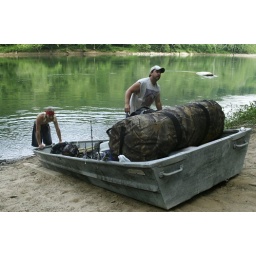
uh... still putting the boat in the water